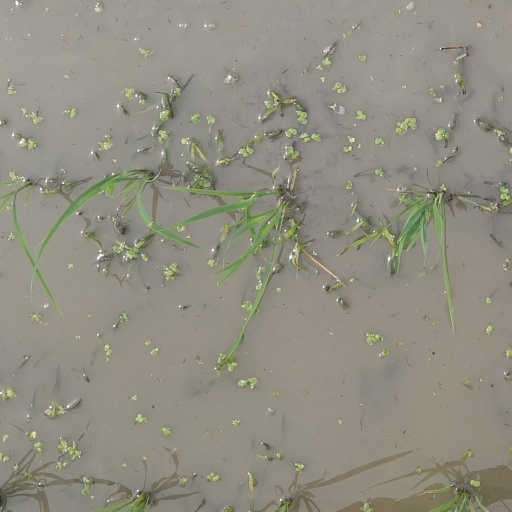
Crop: rice